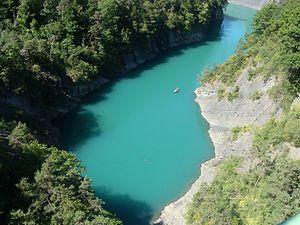
L'Ebron, affluent du Drac, se jette dans le lac de Monteynard-Avignonet. La barque de promenade sur le plan d'eau donne une idée de l'échelle (vue prise depuis le pont de Brion).
Lavars est une commune française située dans le département de l'Isère en région Auvergne-Rhône-Alpes.
L'Ébron est un torrent du Trièves, dans le sud-est de la France, dans le département de l'Isère, et un sous-affluent du Rhône, par le Drac et l'Isère.